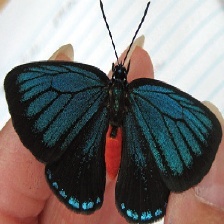
Species: ATALA
Butterfly family (ImageNet category): lycaenid_butterfly